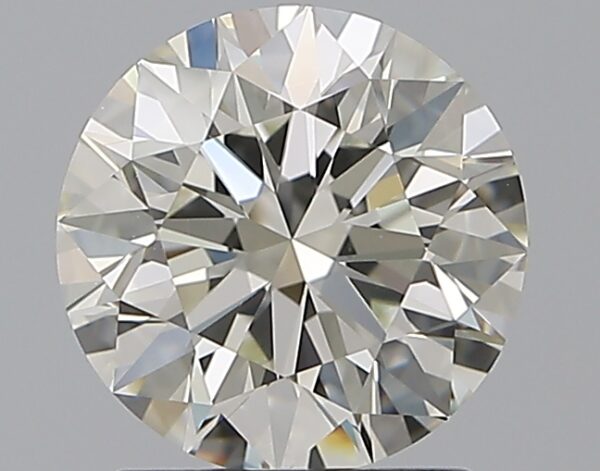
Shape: round
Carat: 1.5
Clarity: VVS2
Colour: J
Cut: EX
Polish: EX
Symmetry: EX
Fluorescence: F
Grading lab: GIA
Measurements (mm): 7.26 x 7.29 x 4.6